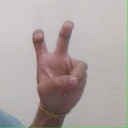
अक्षर: ई